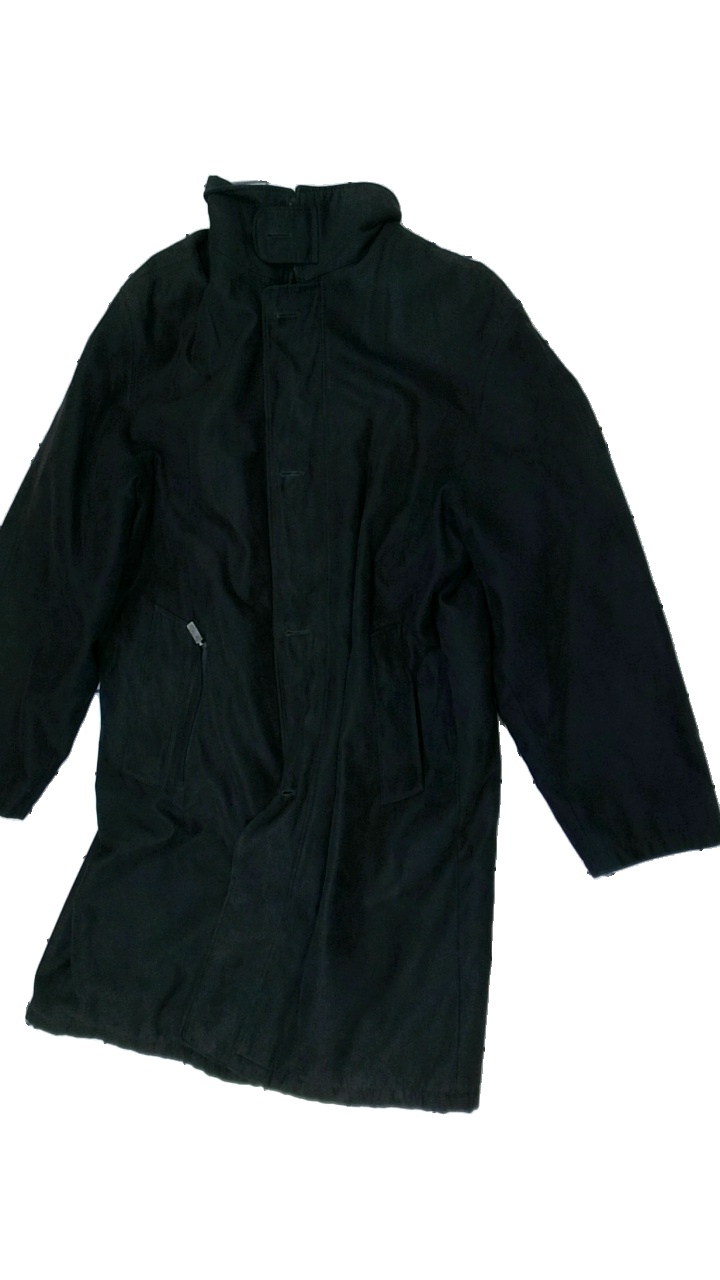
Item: Jacket (Unisex)
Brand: Bugatti
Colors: Black
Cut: Regular
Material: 100% Polyester
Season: All
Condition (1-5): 5
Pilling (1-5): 5
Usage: Reuse
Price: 100-150